Wensleydale Creamery

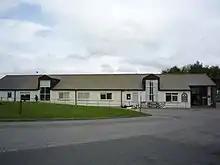
The Wensleydale Creamery

Wensleydale Creamery is a cheese manufacturer based in the town of Hawes in North Yorkshire, England. It makes several varieties of cheese, but is most notable as a producer of Yorkshire Wensleydale, a variety of Wensleydale cheese with PGI status. It is a subsidiary of the Canadian dairy company Saputo.